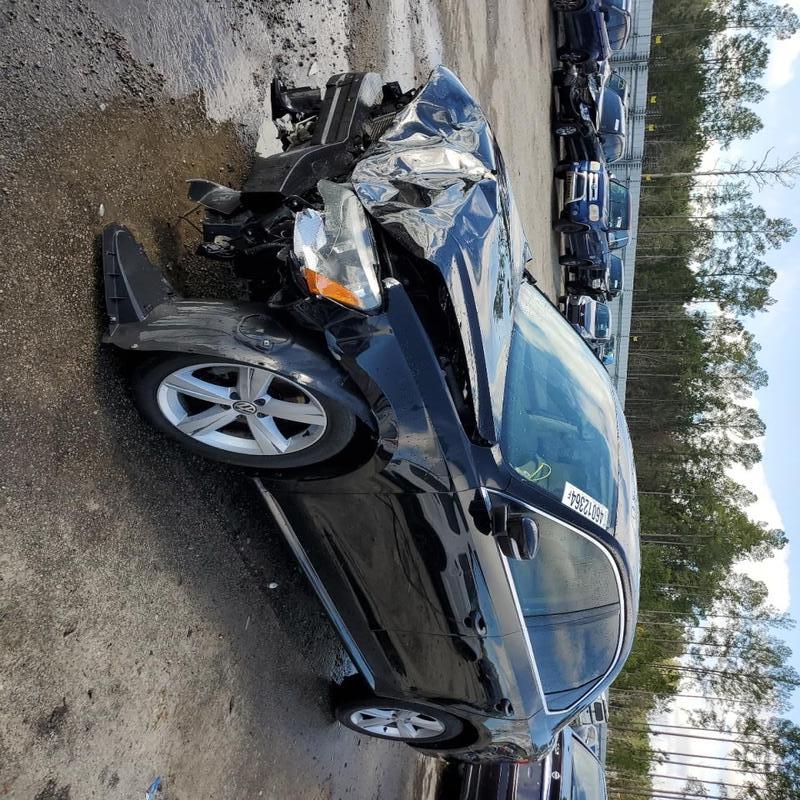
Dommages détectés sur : plaque d'immatriculation avant, pare-choc avant, feu avant gauche, capot, aile avant gauche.
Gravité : majeur